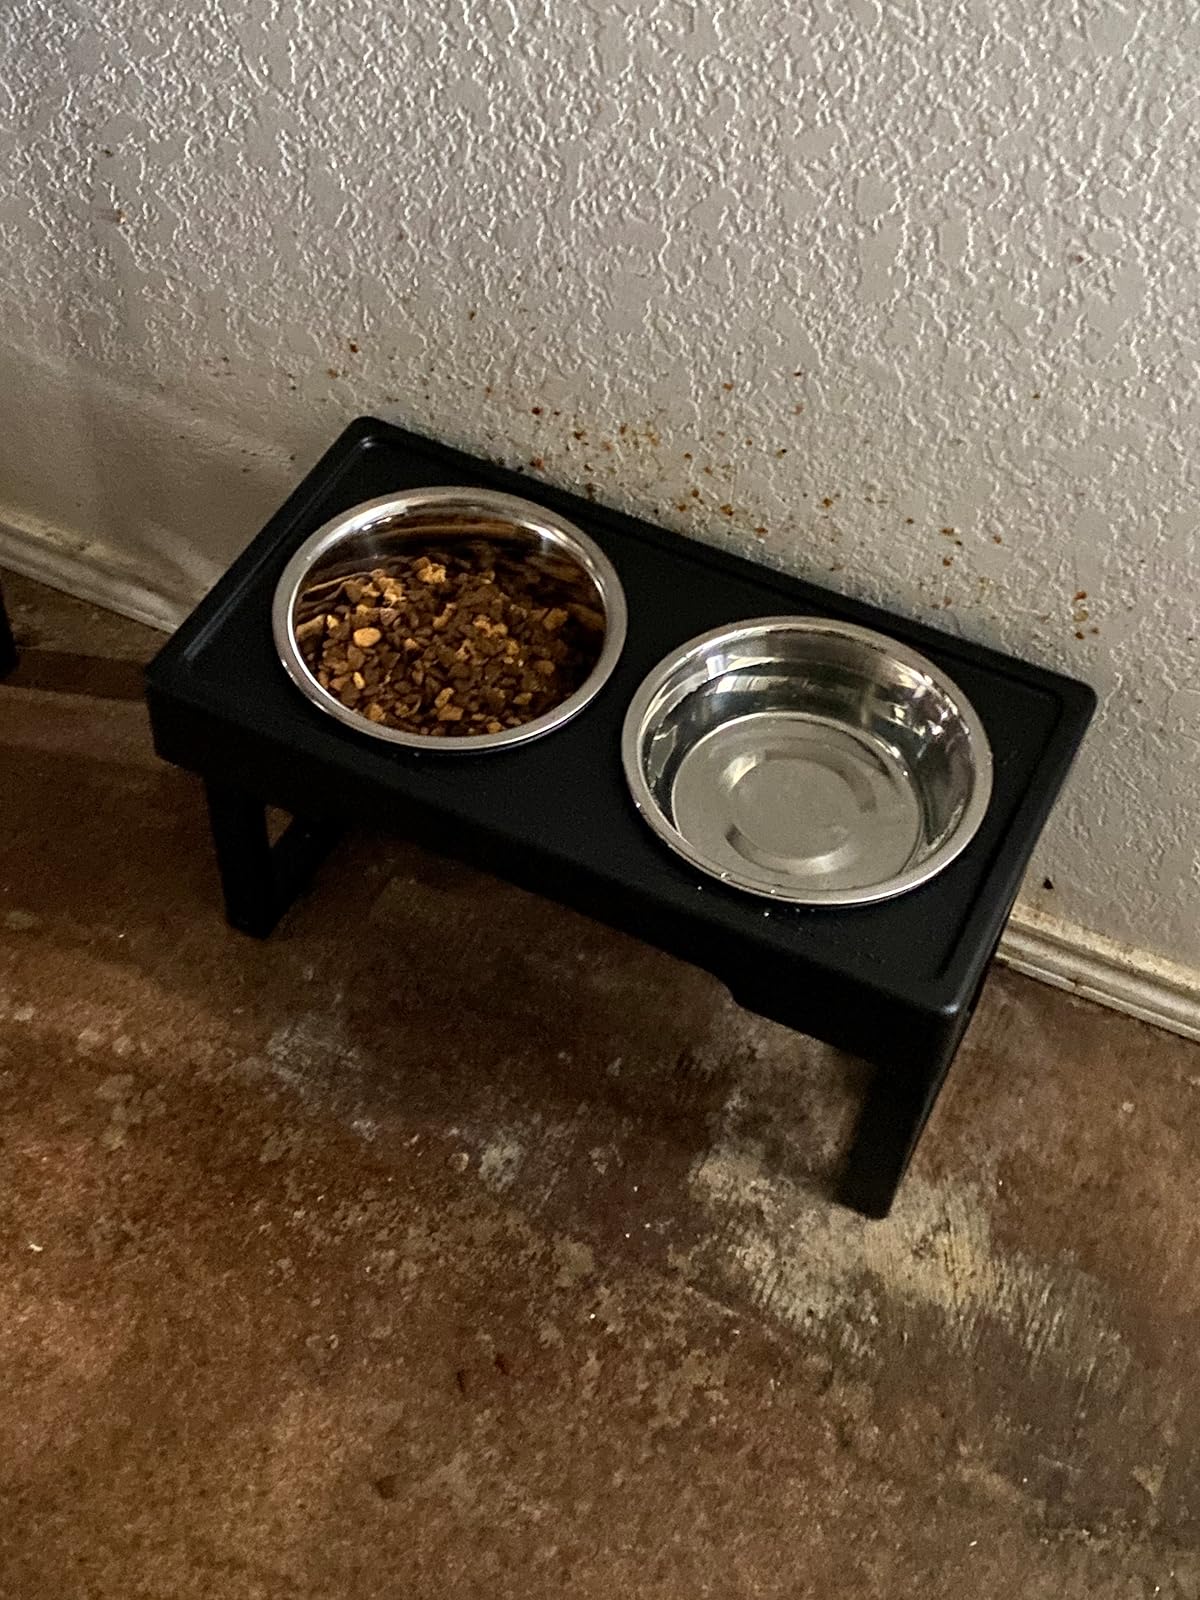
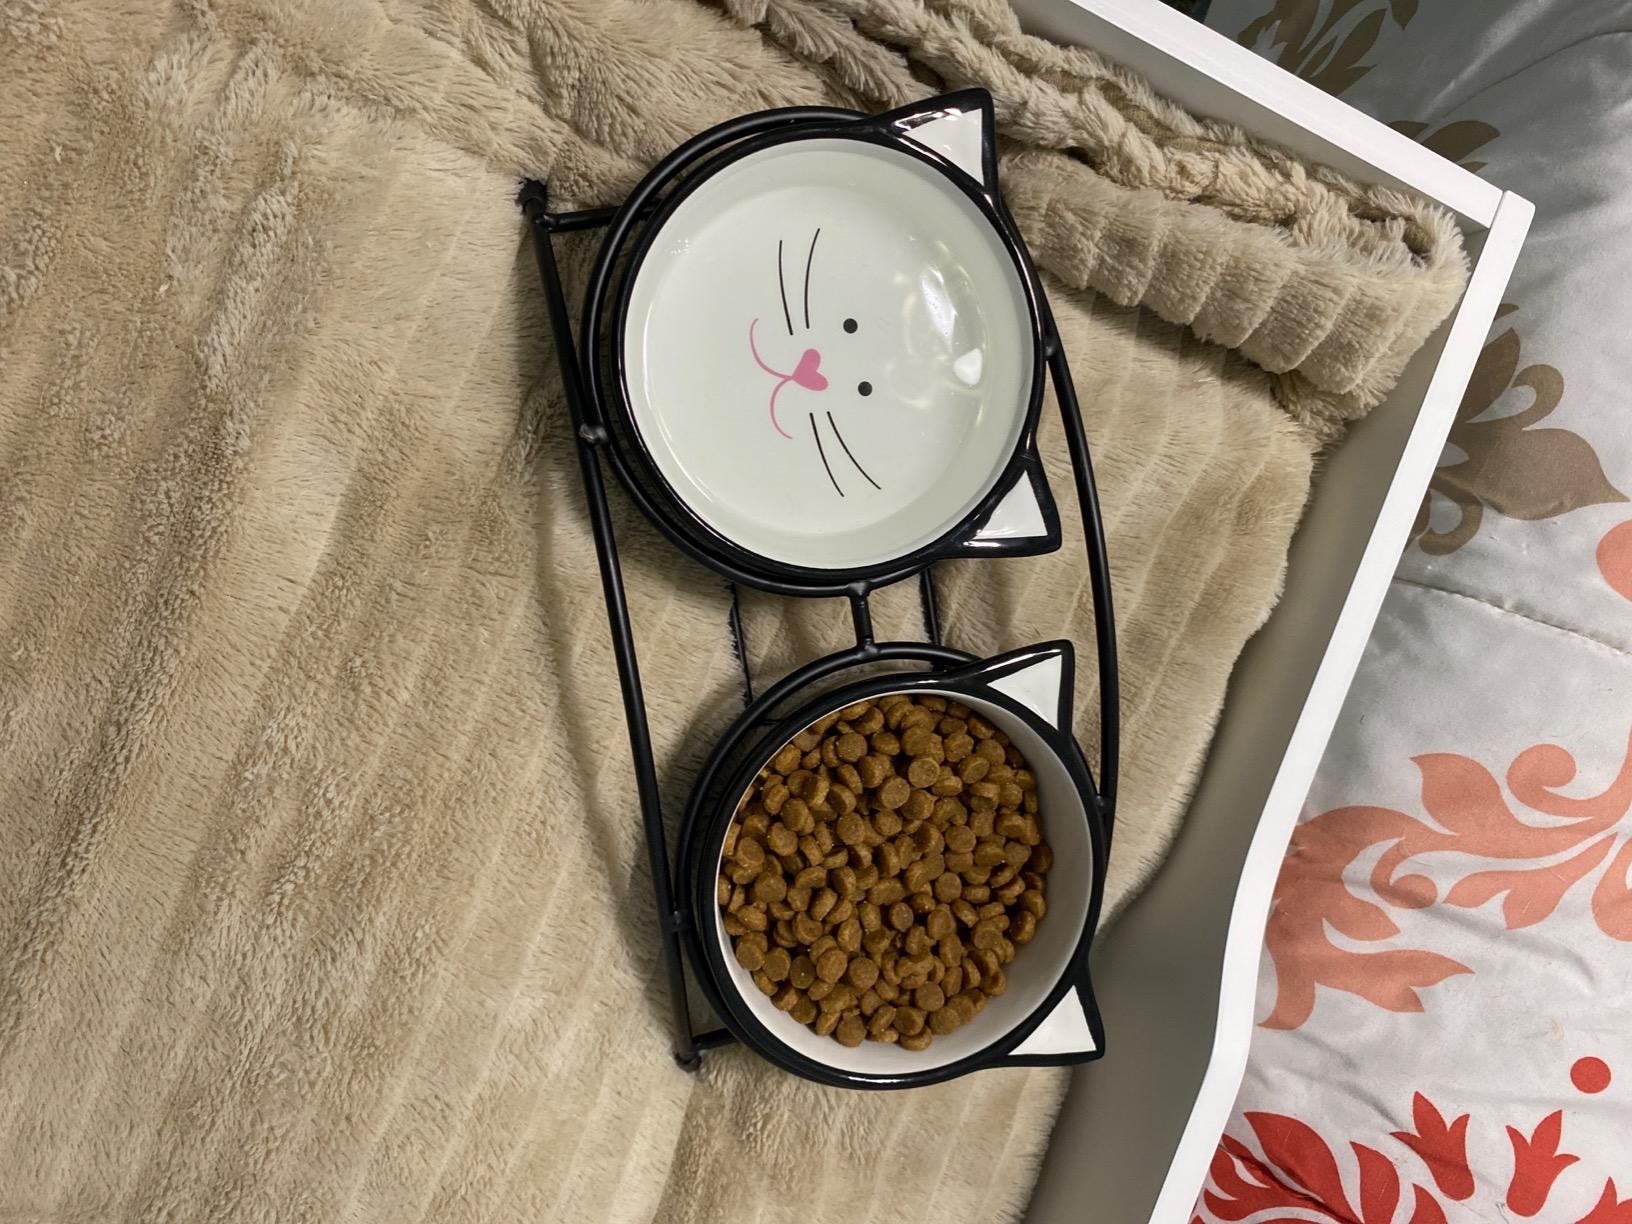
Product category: items_bowl
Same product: no